Battle Circus (film)

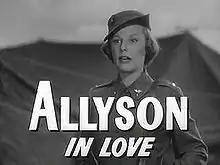
June Allyson in trailer

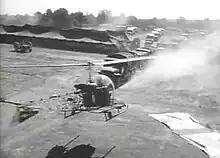
The aerial scenes were filmed at Camp Pickett, Virginia.

According to Richard Brooks (in an interview filmed for the 1988 "Bacall on Bogart" documentary), "Battle Circus" was originally called "MASH 66", a title rejected by MGM because the studio thought people would not understand the connection to a military hospital. The title of the film actually refers to the speed and ease with which a MASH unit, with its assemblage of tents, and portable equipment, can, like a circus, pick up stakes and move to where the action is. The film's technical advisor, Col. K. E. Van Buskirk, had commanded one of the first MASH units in Korea, and ensured that the MASH and aerial scenes were authentic.